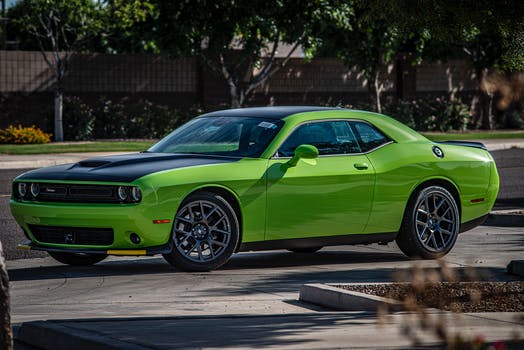
Label: No Watermark